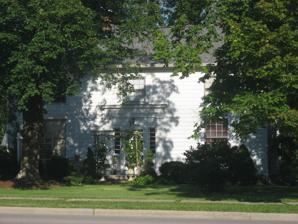
Building: Presbyterian Parsonage (Westerville, Ohio)
Country: United States of America
Year built: 1841
United States historic place Presbyterian Parsonage U.S. National Register of Historic Places Front of the house Show map of Ohio Show map of the United States Location 6972 Sunbury Rd., Westerville , Ohio Coordinates 40°6′4″N 82°53′18″W / 40.10111°N 82.88833°W / 40.10111; -82.88833 Area Less than 1 acre (0.40 ha) Built 1841 ( 1841 ) Architectural style Greek Revival MPS Central College MRA NRHP reference No. 80004246 Added to NRHP November 25, 1980 The Presbyterian Parsonage is a historic parsonage in the Central College neighborhood of Westerville, Ohio , United States.  Constructed in the 1840s, when Central College was a separate community, it has been named a historic site . The parsonage is an aluminum -sided structure, two stories tall with a multi-level gabled roof.  Two chimneys sit near the roofline , while both the front and side are divided into three bays with windows.  The main entrance, placed near the center of the facade, is trabeated , and sidelights are placed on both sides of the doorway, along with high-style pilasters , an entablature , and a frieze . These elements combine to make the house an example of the Greek Revival style of architecture. Despite the aluminum siding, the house's core structure is frame . Timothy Lee platted Central College in 1849, surrounding a Presbyterian college founded seven years earlier, but financial problems saw the college close in 1850; although it was resurrected as a prep school for the College of Wooster , the school again closed and was sold to a group that operated it as a retirement home for the deaf.  Lee had owned much land in the vicinity before platting the village; he reduced his holdings in 1841 by donating the land upon which the parsonage sits, across Sunbury Road from the former college building , and one block north of the Central College Presbyterian Church . Although it was used as a parsonage for much of the nineteenth century, it has since been sold to private owners, who in 1927 moved the house 100 feet (30 m) to the east and turned it to face westward, toward the road. In 1980, the Presbyterian Parsonage was listed on the National Register of Historic Places , qualifying because of its place in local history and because of its historically significant architecture.  It was part of a small multiple property submission of Central College buildings, along with the Central College Presbyterian Church, the old college building, and the Ebenezer Washburn House to the north. References